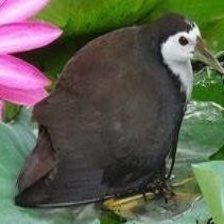
Species: WHITE BREASTED WATERHEN
Scientific name: AMAURORNIS PHOENICURUS
ImageNet parent category: european_gallinule